Michael Palin

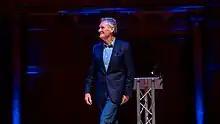
Palin at Cadogan Hall in 2022

Palin's first travel documentary was episode 4 of the 1980 BBC Television series "Great Railway Journeys of the World", entitled "Confessions of a Trainspotter". Throughout the hour-long show, Palin humorously reminisces about his childhood hobby of train spotting while he travels throughout the UK by train from London to the Kyle of Lochalsh, via Manchester, York, Newcastle upon Tyne, Edinburgh and Inverness. He rides vintage railway lines and trains including the "Flying Scotsman". At the Kyle of Lochalsh, Palin bought the station's long metal platform sign and is seen lugging it back to London with him.